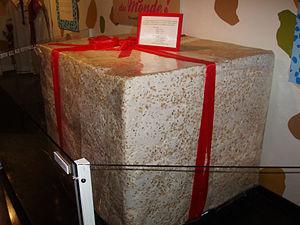
Le Chef-d'œuvre en compagnonnage est l'œuvre que réalise un compagnon du Devoir. De nos jours, les compagnons utilisent plutôt le mot travail d’adoption pour devenir aspirant ou travail de réception pour devenir compagnon. Il réunit toutes les difficultés tant dans le dessin que dans le travail des matériaux.
Le nougat est une confiserie à base de blanc d'œuf, de miel et d'amande.
Le nougat de Montélimar est une spécialité de nougat élaborée dans la région de Montélimar en Drôme provençale, dans le département de la Drôme.